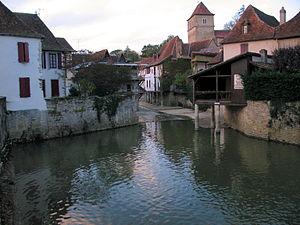
La 18ᵉ étape du Tour de France 2010 s'est déroulée le vendredi 23 juillet 2010 entre Salies-de-Béarn et Bordeaux sur 198 km. Elle est remportée au sprint par le Britannique Mark Cavendish devant Julian Dean et Alessandro Petacchi. Celui-ci reprend le maillot vert du classement par points à Thor Hushovd. Les autres classements ne subissent pas de changement.
Salies-de-Béarn est une commune française située dans le département des Pyrénées-Atlantiques, en région Nouvelle-Aquitaine.